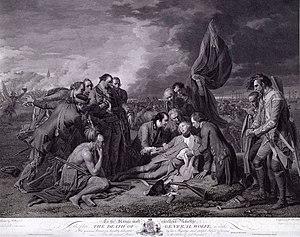
L'estampe The Destruction of the Children of Niobe est une gravure d'interprétation réalisée par William Woollett en 1761. C'est une gravure à l'eau-forte et pointe sèche sur cuivre sur cinq états, d'après le tableau éponyme de Richard Wilson qui a été commandée par John Boydell dans le but de convaincre les Français d'importer des estampes britanniques.